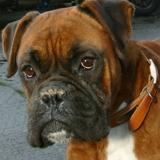
boxer